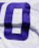
Number: 0